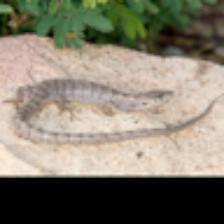
Label: NonHuman